Wessex Formation

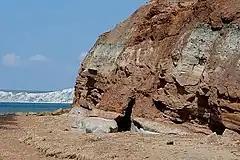
Exposure of the Wessex Formation west of Chilton Chine

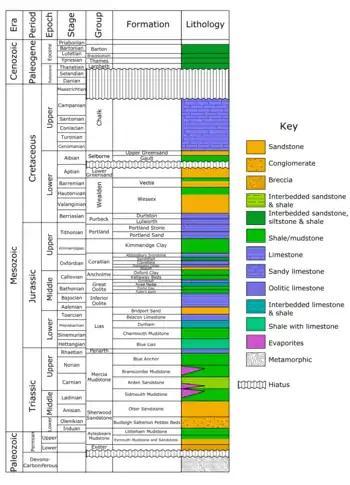

The Wessex Formation is a fossil-rich English geological formation that dates from the Berriasian to Barremian stages of the Early Cretaceous. It forms part of the Wealden Group and underlies the younger Vectis Formation and overlies the Durlston Formation. The dominant lithology of this unit is mudstone with some interbedded sandstones. It is part of the strata of the Wessex Basin, exposed in both the Isle of Purbeck and the Isle of Wight. While the Purbeck sections are largely barren of vertebrate remains, the Isle of Wight sections are well known for producing the richest and most diverse fauna in Early Cretaceous Europe.